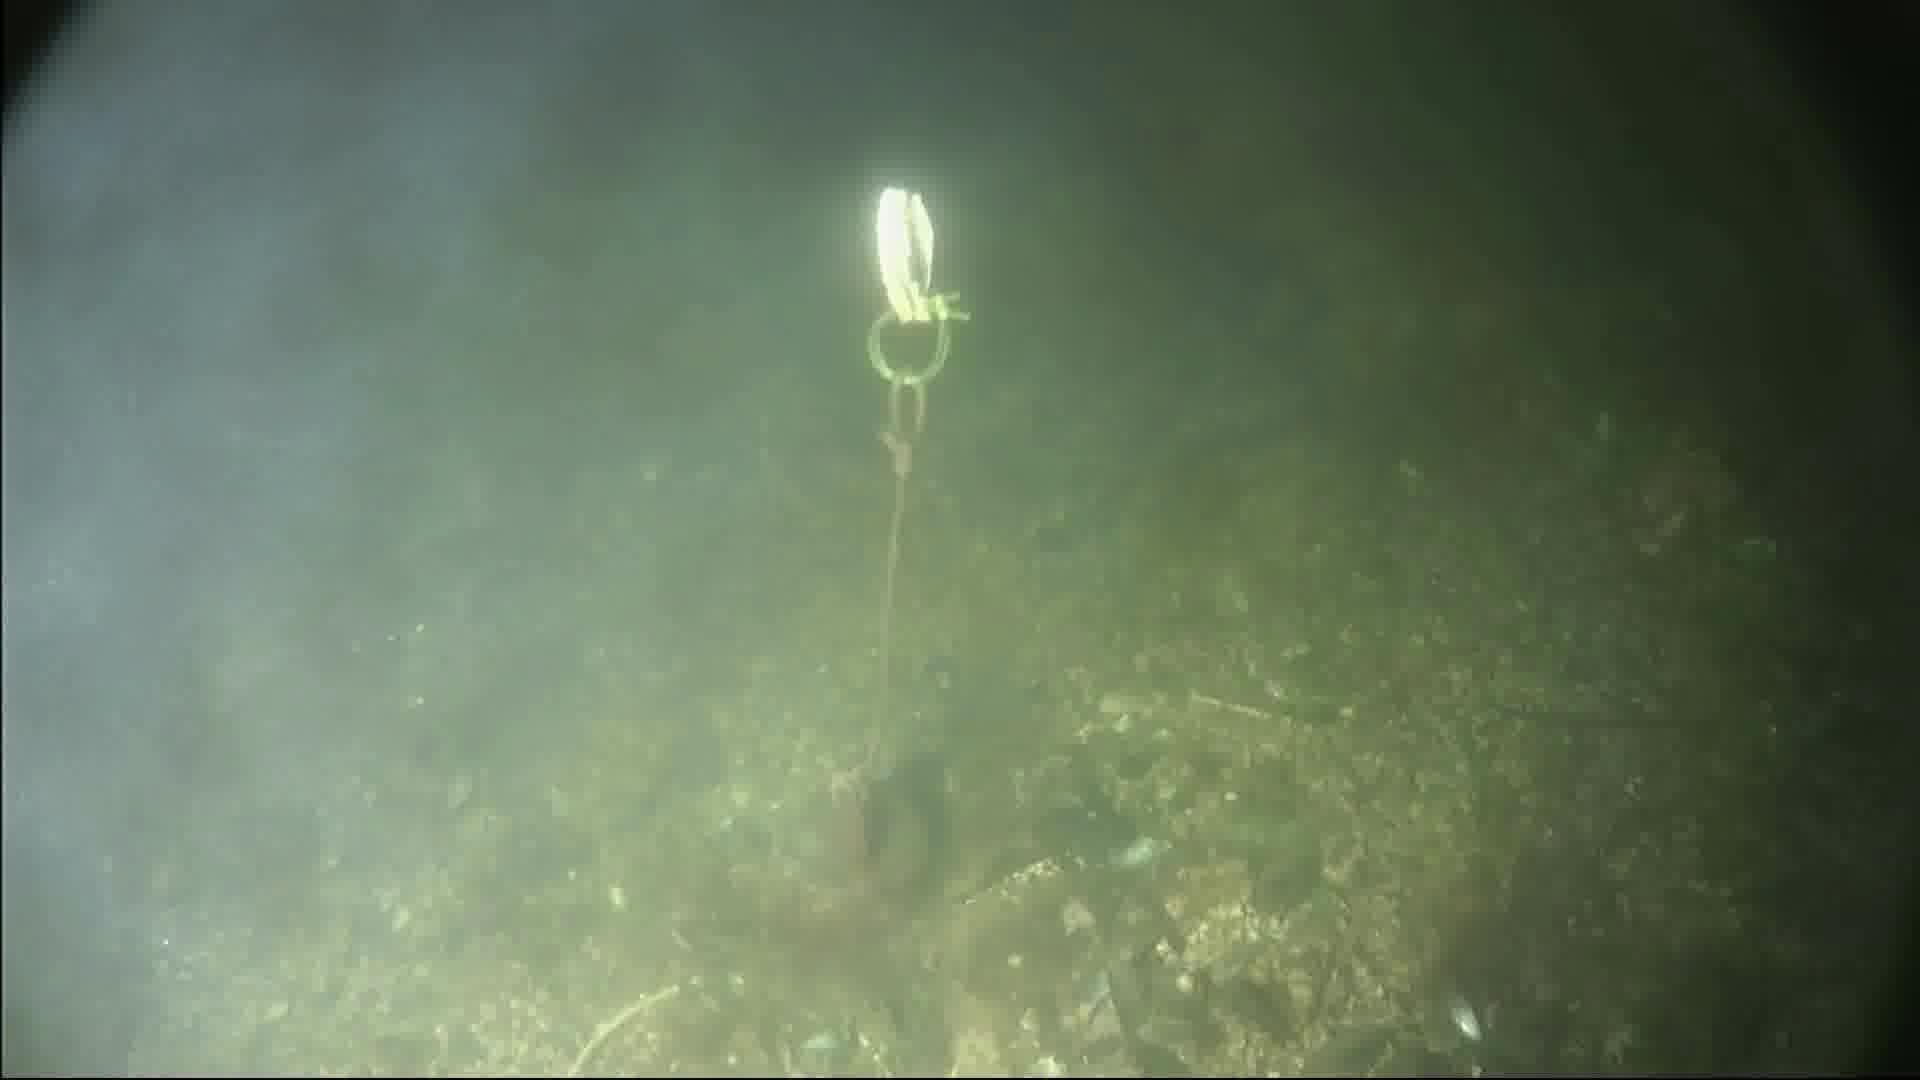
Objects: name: crab